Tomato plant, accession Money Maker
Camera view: vertical (180 deg); turntable rotation: 90 degrees
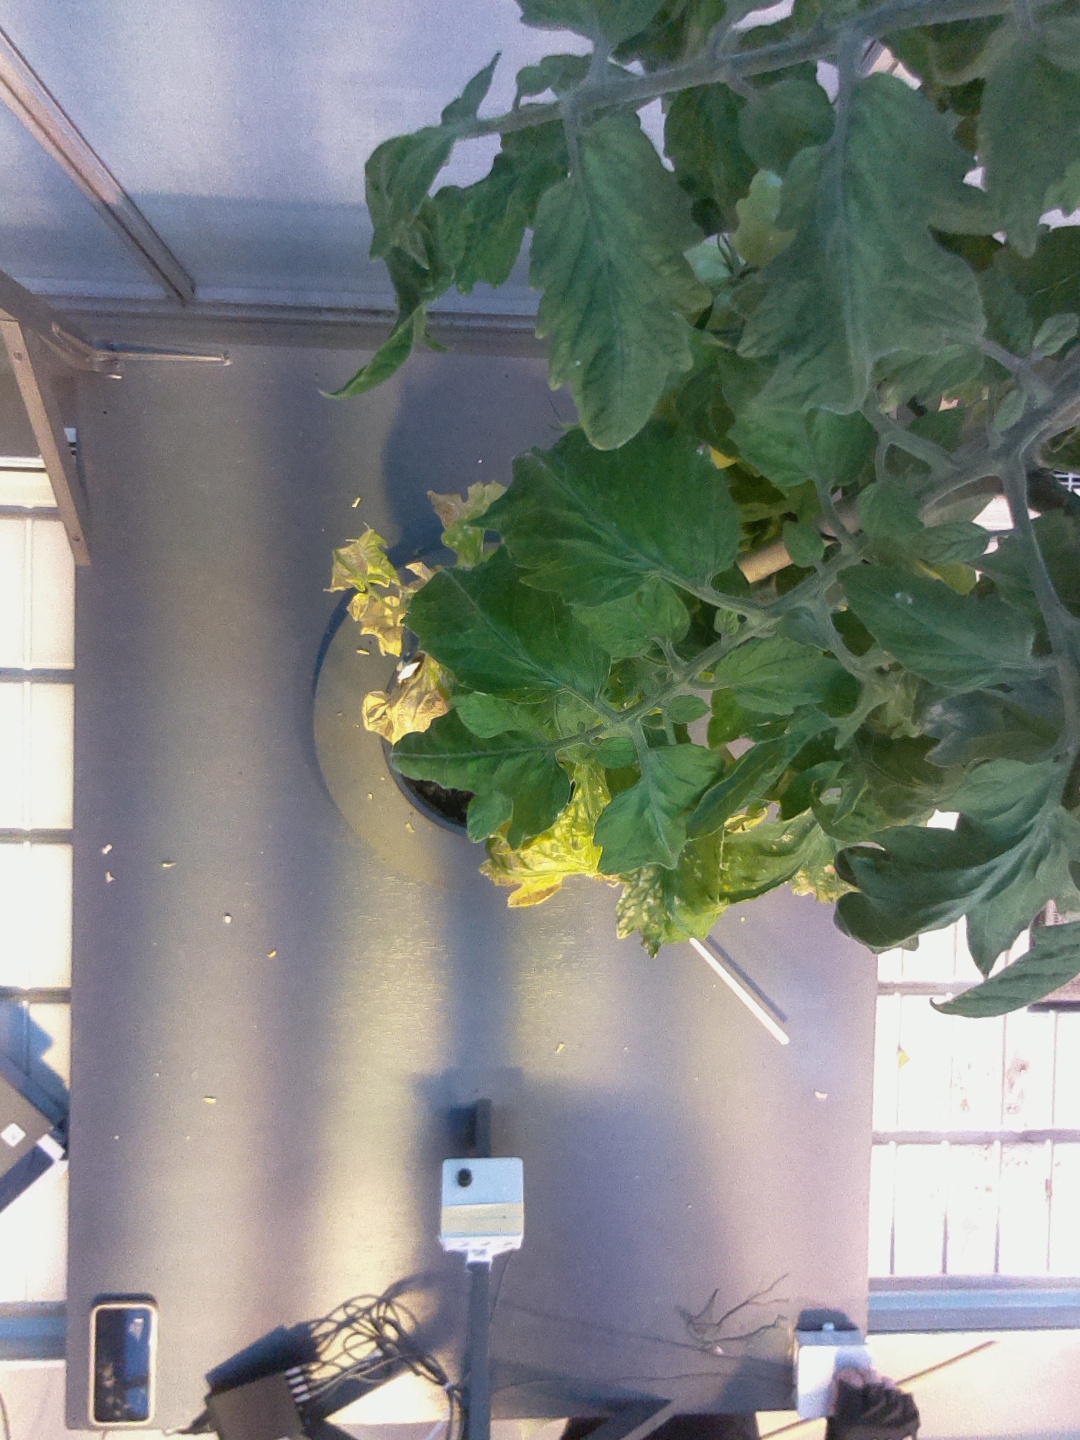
BBCH growth stage 78: 80% -90% of final fruit size